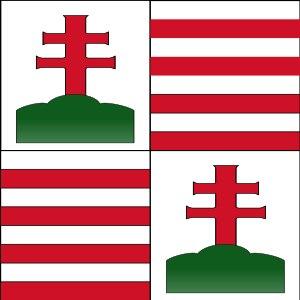
Le terme de Hongrie royale désigne la partie occidentale de la Hongrie médiévale, qui reconnaît l'autorité des Habsbourg. Il est employé par opposition à la Hongrie ottomane et à la Hongrie orientale, pour la période allant de la chute du royaume de Hongrie après la bataille de Mohács le 29 août 1526 jusqu'à la réunification du royaume après la défaite des Ottomans et la signature du traité de Passarowitz le 21 juillet 1718.
Le royaume de Hongrie est le terme historiographique donné à différentes entités politiques de la Hongrie au Moyen Âge, à l'époque moderne et jusqu'à l'époque contemporaine. La date de création du royaume remonte à l'an 1001, lorsque Étienne transforme l'ancienne grande-principauté en royaume chrétien. L'unité du royaume est mise à mal lors de l'occupation ottomane d'une partie du pays en 1526, durant laquelle deux territoires se disputent la continuité royale. Le royaume de Hongrie recouvre l'essentiel de son territoire médiéval dans le cadre du compromis austro-hongrois signé en 1867 et conserve son régime après le démantèlement du pays en 1920 jusqu'à 1946, sous la forme d'une régence. Entre l'an 1001 et 1946, le royaume de Hongrie a cessé d'exister à trois reprises : lors de la Révolution hongroise de 1848, de la République démocratique hongroise de 1918 et de la République des conseils de Hongrie de 1919. Depuis 1946, la Hongrie est une république.